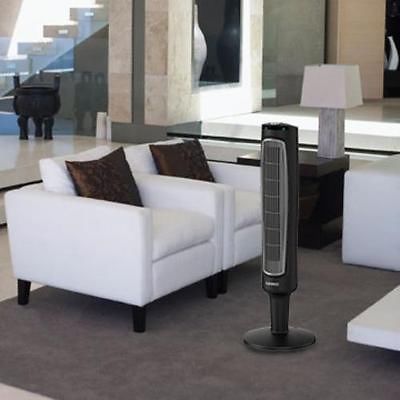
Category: fan